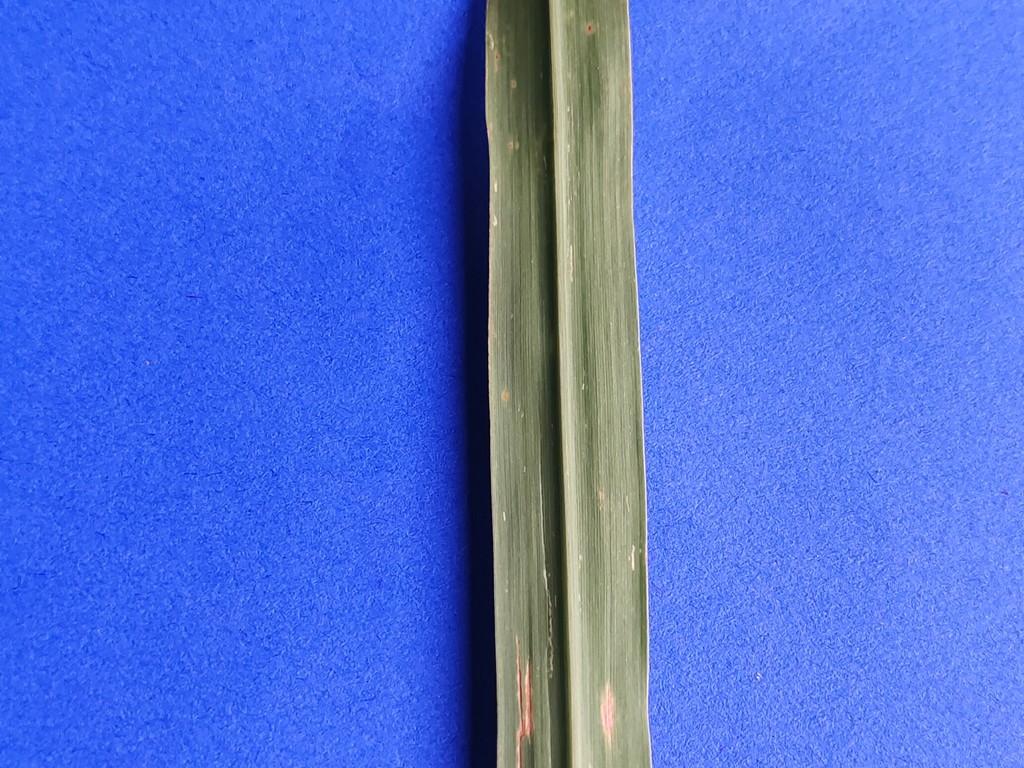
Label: Unhealthy